Revolt of the Fishermen

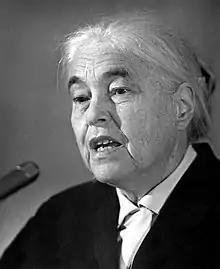
Anna Seghers (1966)

Seghers expert Helen Fehervary also concludes that Piscator deconstructs an essential element of his literary model: the subject of Seghers' model is the "failed strike of the fishermen against the shipping company that controls their wages and their entire lives. In the end, the boats leave under the same conditions that gave rise to the uprising. The everyday life of class relations is thus restored." This element of failure in Seghers' original bears witness to the revolutionary history in Central Europe after the First World War. At the beginning of Seghers' story, the failure of the insurgents is visualized with an allegorization of the uprising: Long after the uprising of the fishermen, the insurrection had "still sat on the empty, white summer-bare marketplace" and "calmly thought of its own, whom it had born, raised, cared for and sheltered for what was best for them". This allegorical moment is missing in Piscator's film, as it is aimed at a successful uprising.